University of Yangon

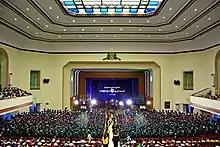
A 2019 graduation ceremony for East Yangon University at the University of Yangon's Convocation Hall

Yangon University celebrated its Diamond Jubilee in a week-long celebration, which began on 1 December 1995. The Jubilee marked the school's formal establishment of 75 years. For its commemoration, the government built the Diamond Jubilee Hall, a four-storied building in the university's grounds, which cost Ks.63,00,00,000. A new set of postage stamps was also produced. Once-affiliated institutes and departments (e.g., the Institute of Economics, Yangon which began life as a department at Yangon University), which had already separated, also celebrated.